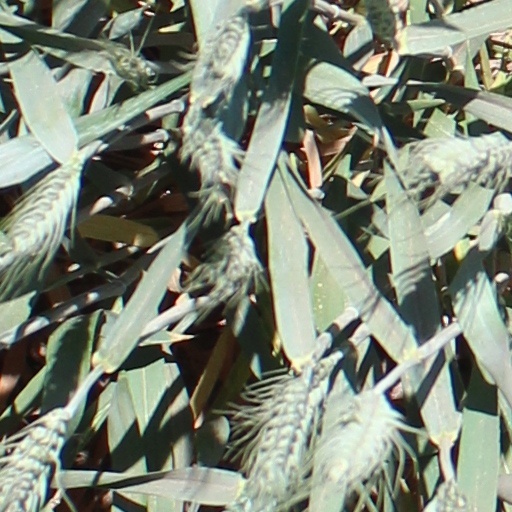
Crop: wheat